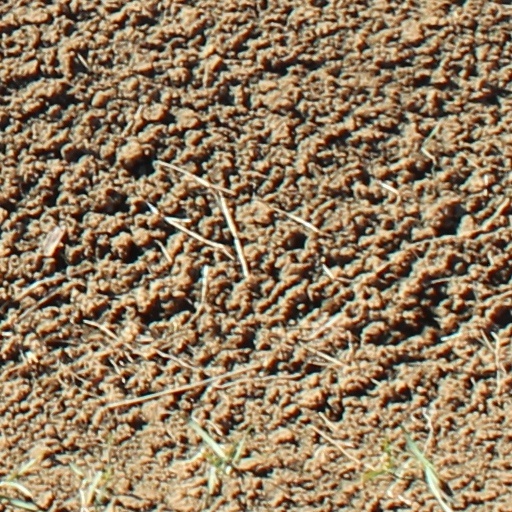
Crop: wheat